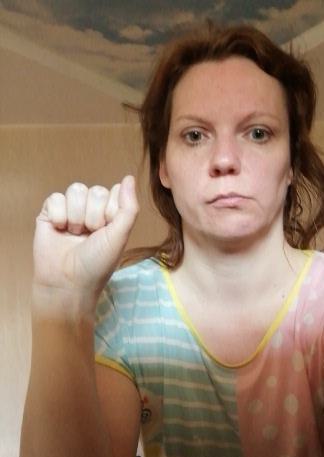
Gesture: fist